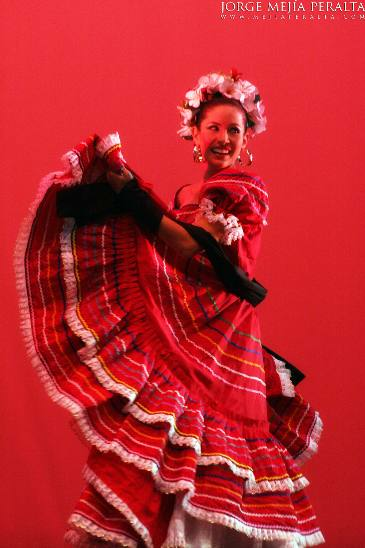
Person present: Yes